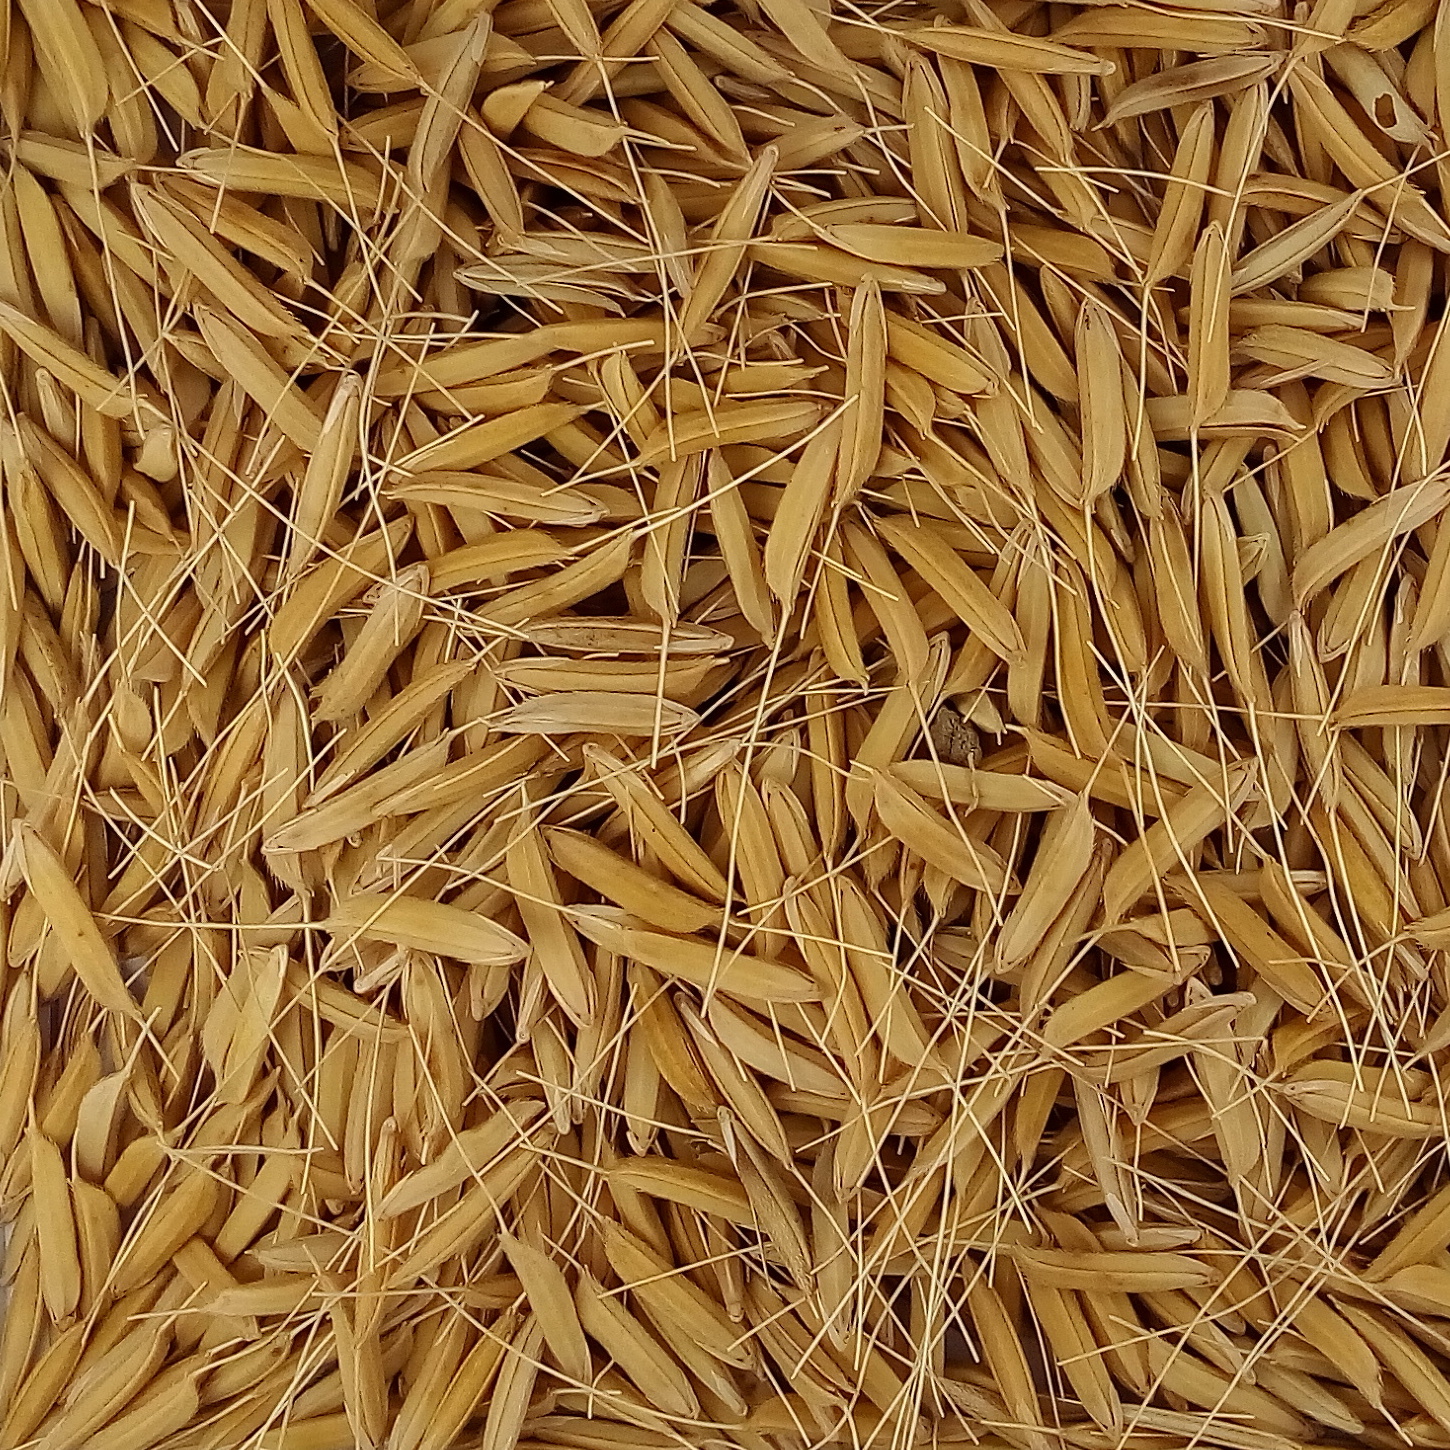
Rice seed variety: 1637